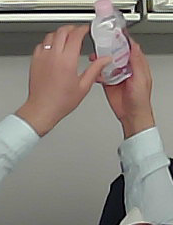
Product: johnson_baby